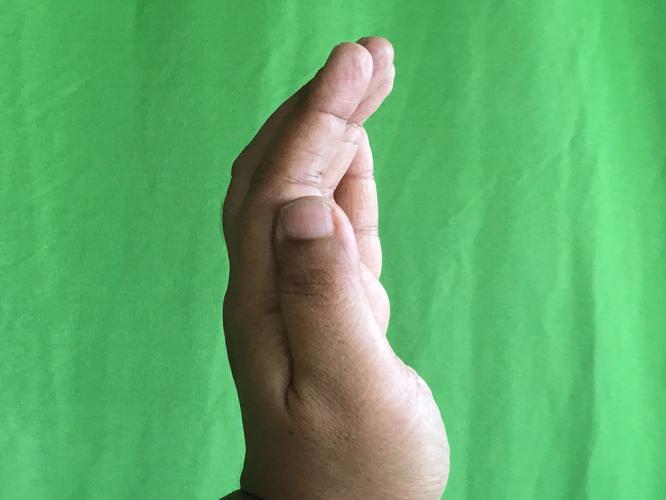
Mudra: Sarpasirsha
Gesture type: single_hand